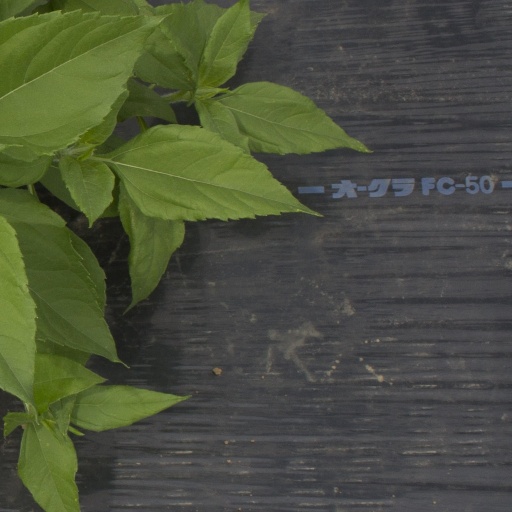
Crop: Jerusalem artichoke